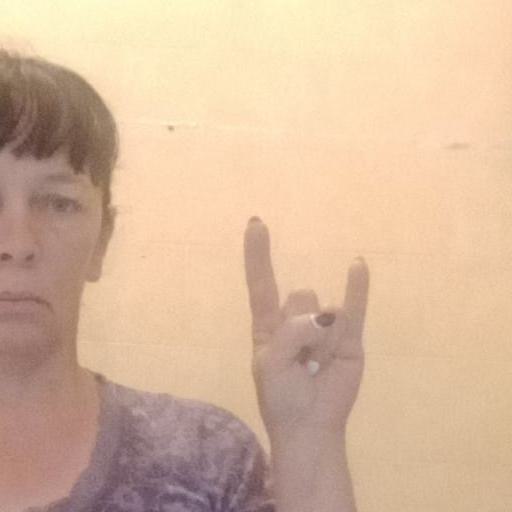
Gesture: rock